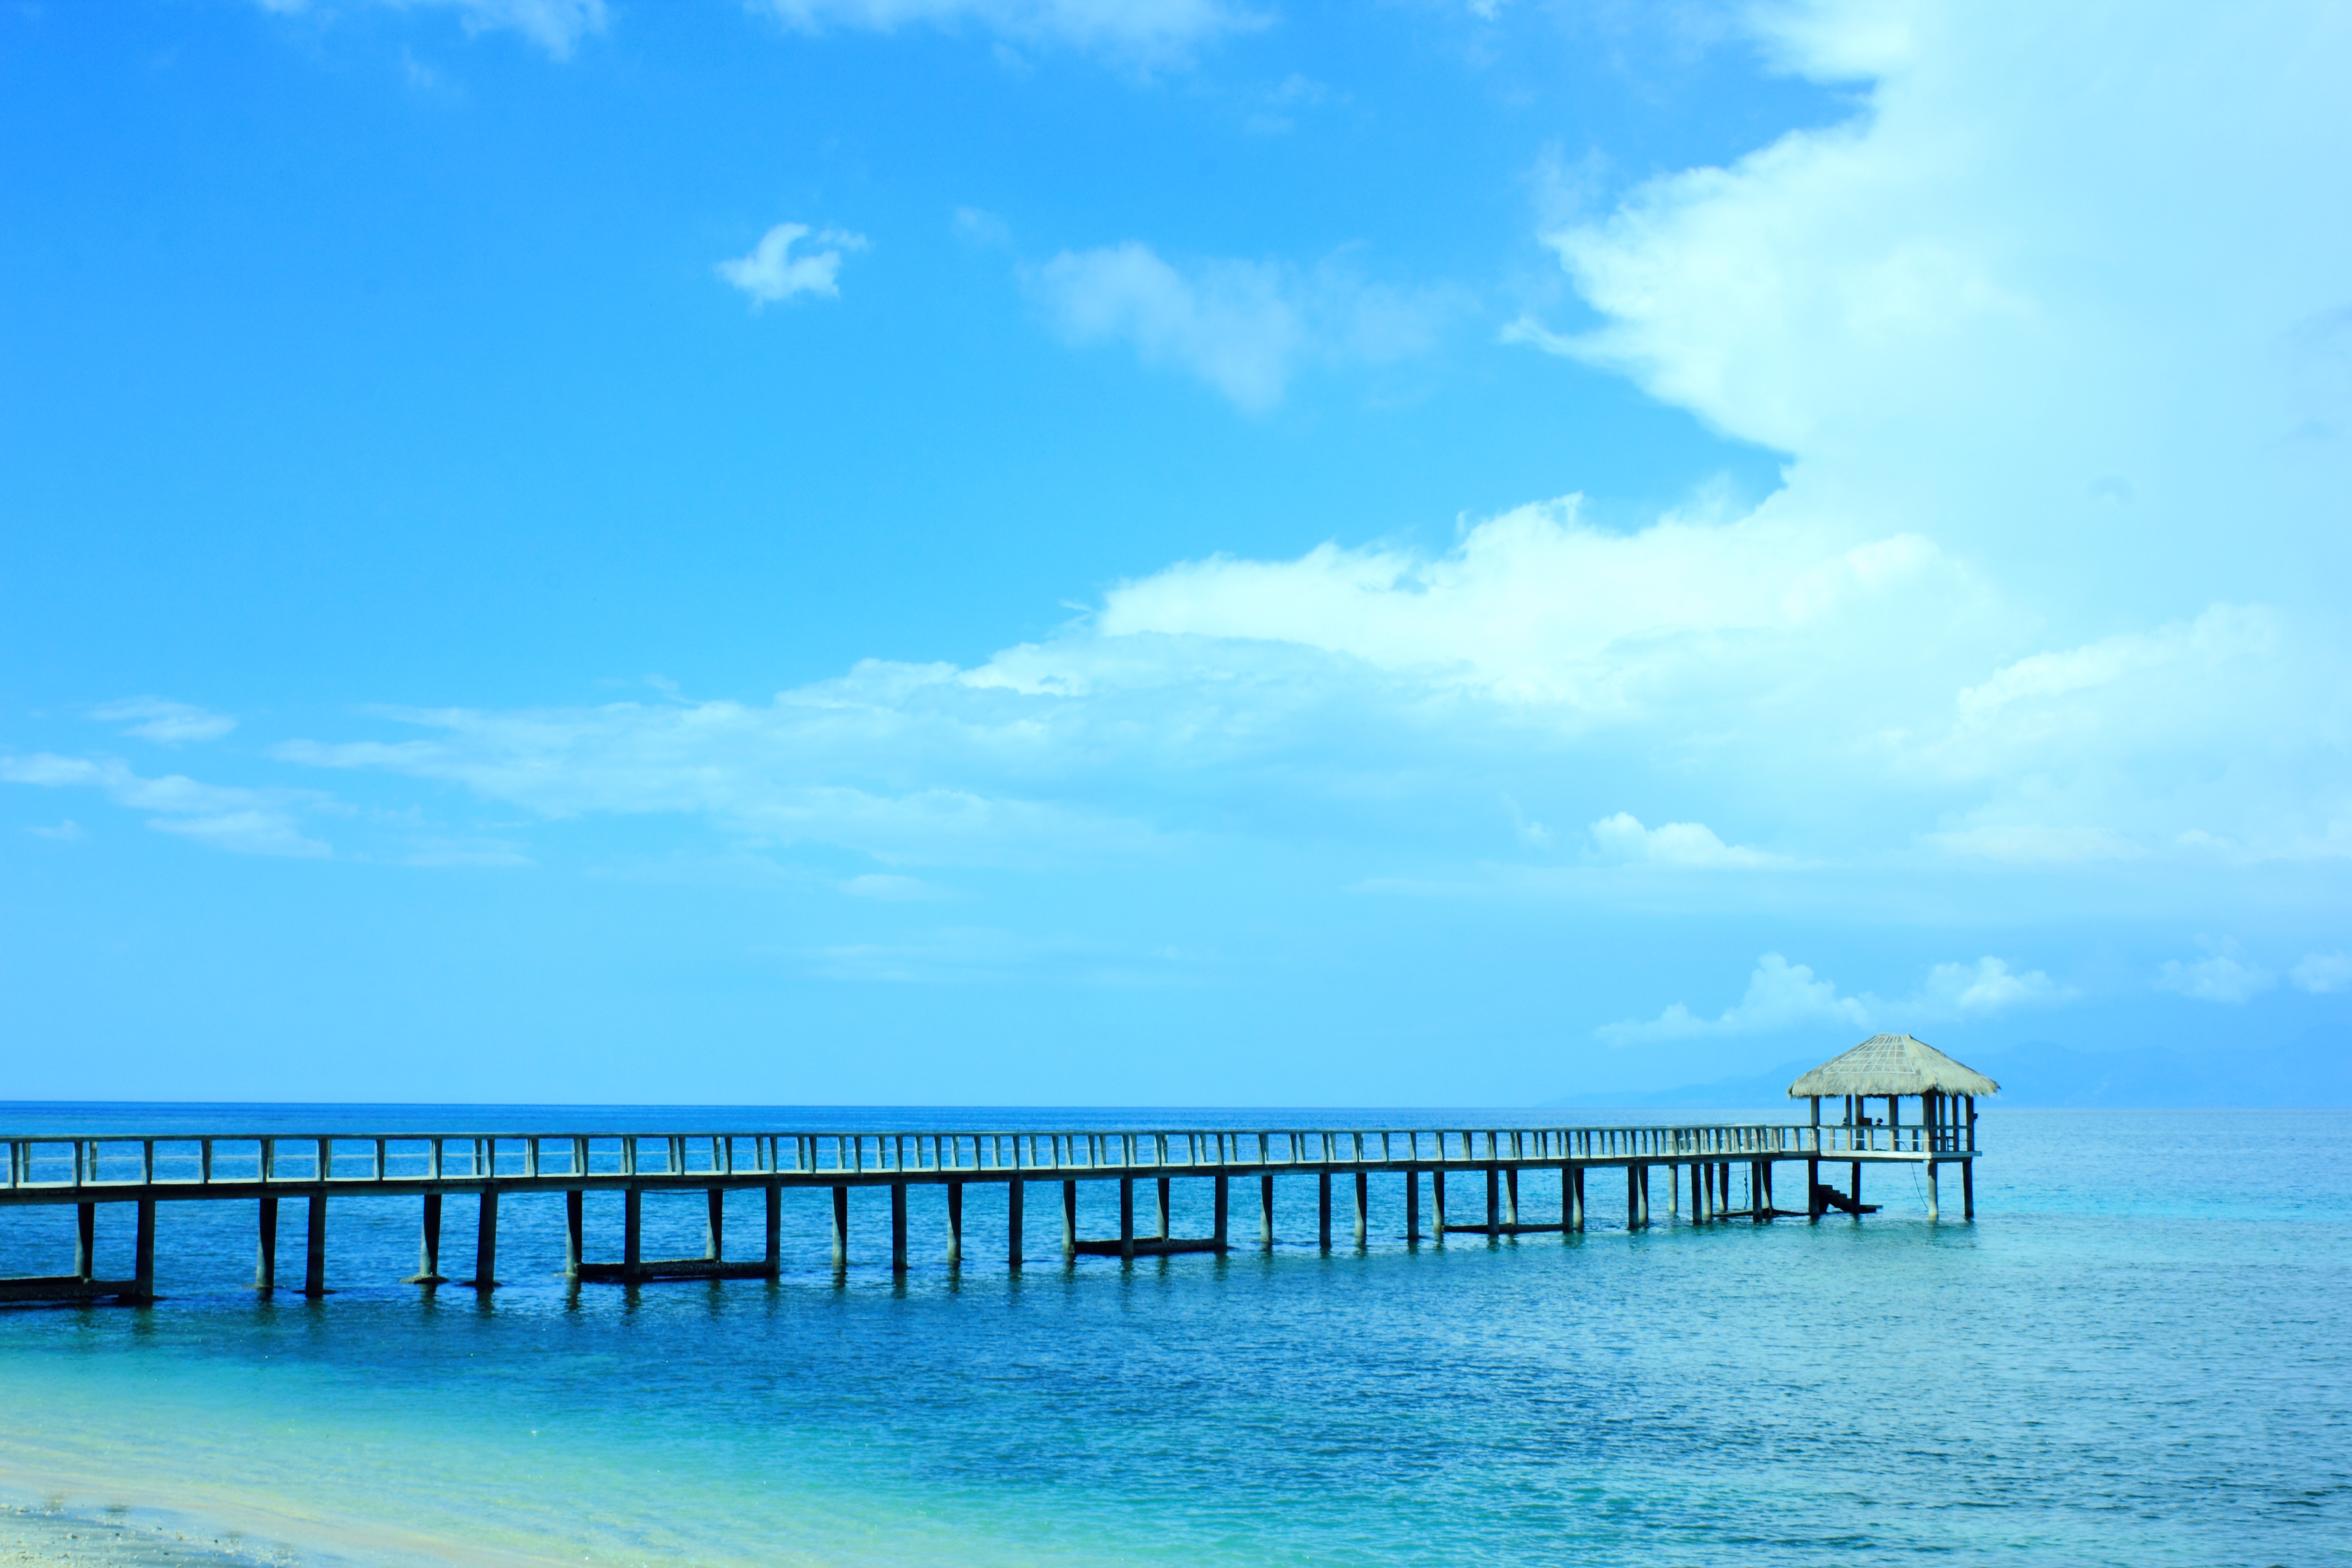
beach, sea, coast, ocean, horizon, sky, shore, pier, vacation, bay, caribbean